Sky position (RA, Dec in degrees): 165.862, 7.707
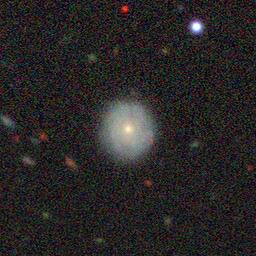
Galaxy morphology: Unbarred Tight Spiral Galaxies